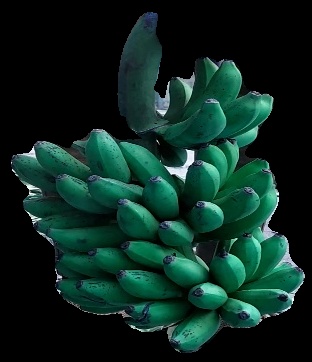
Variety: rasbale
Grade: grade3